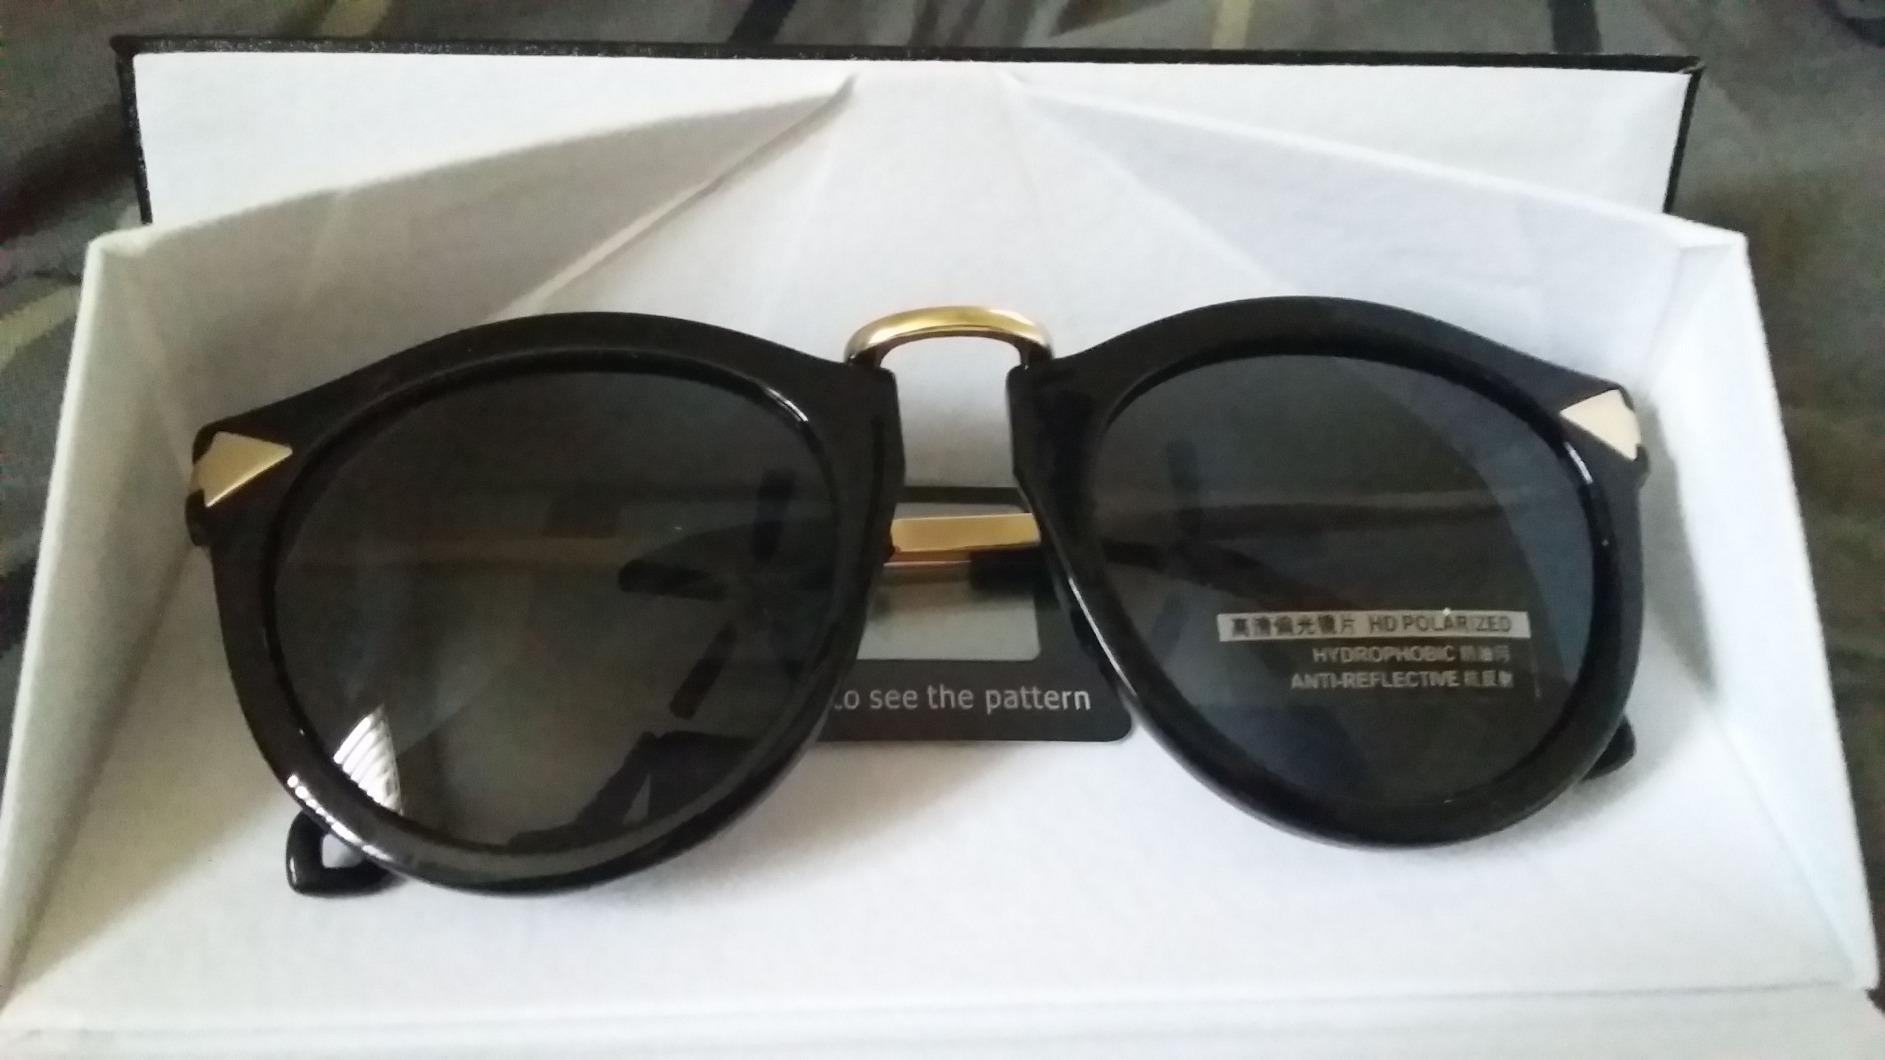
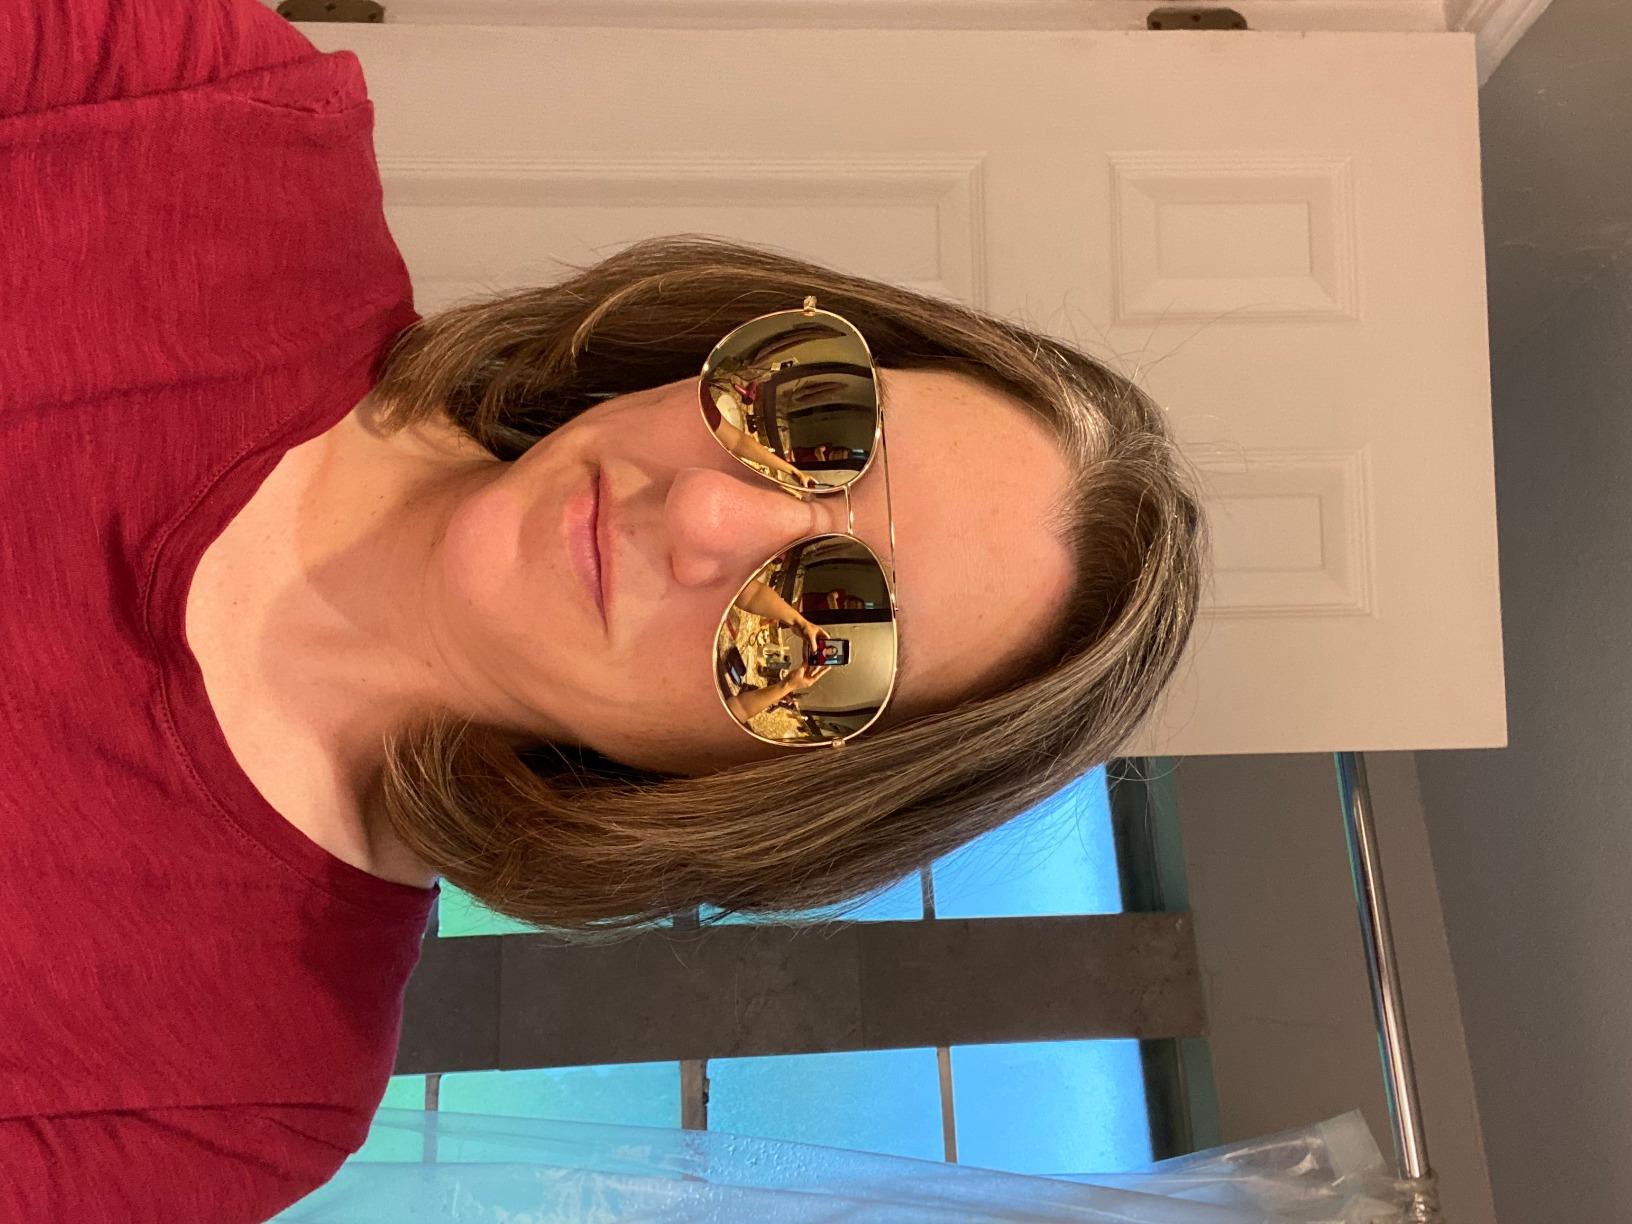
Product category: accessories_sunglasses
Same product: no